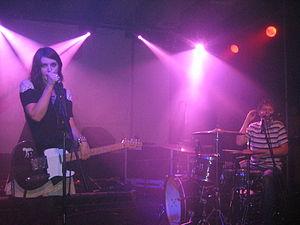
Blood Red Shoes est un groupe de rock originaire de Brighton, en Angleterre. Il est composé de Steven Ansell et de Laura-Mary Carter.